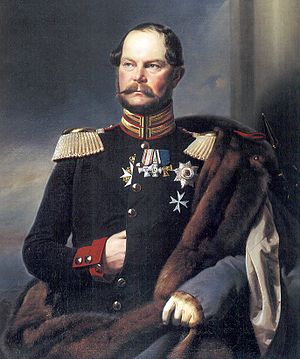
Karl af Preussen (1801-1883)
Prins Karl af Preussen er tredje søn af Frederik Vilhelm 3. af Preussen og dennes hustru Louise af Mecklenburg-Strelitz. To af hans ældre brødre, Frederik Vilhelm og Vilhelm, opnåede at blive preussiske konger, den sidste endda også tysk kejser. Desuden var hans ældre søster Charlotte kejserinde i Rusland.